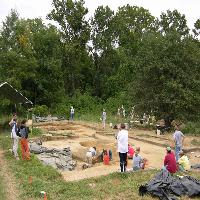
Weather: cloudy or overcast